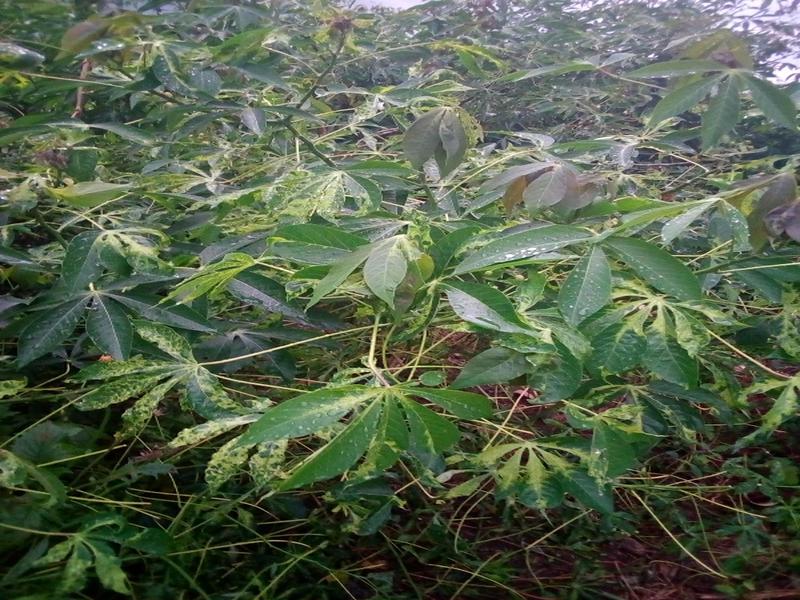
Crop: cassava
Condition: mosaic_disease